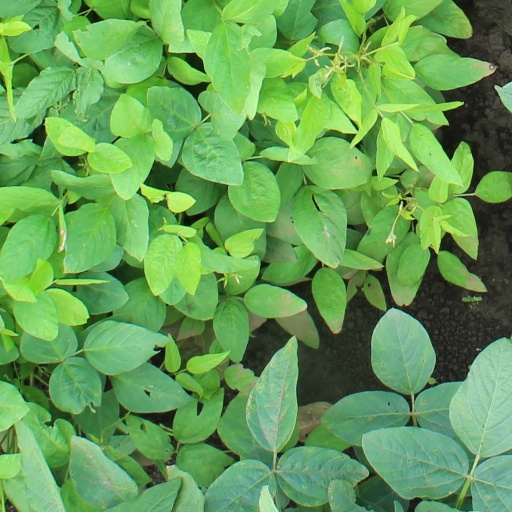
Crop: soybean